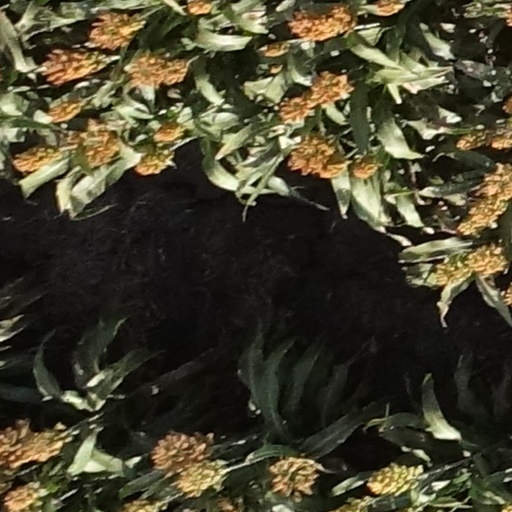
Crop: sorghum